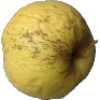
Label: golden_apple